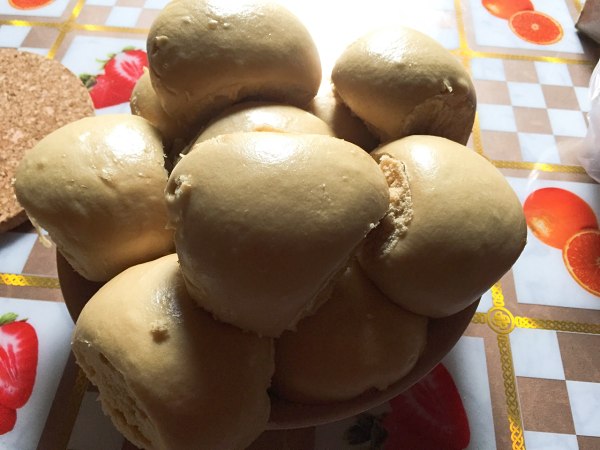
Label: trash